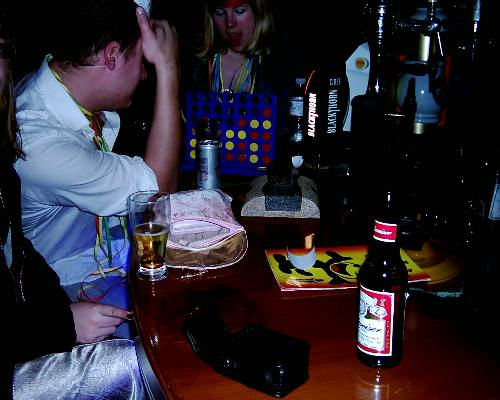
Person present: Yes